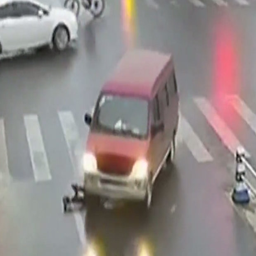
woman falls under the wheels of the van